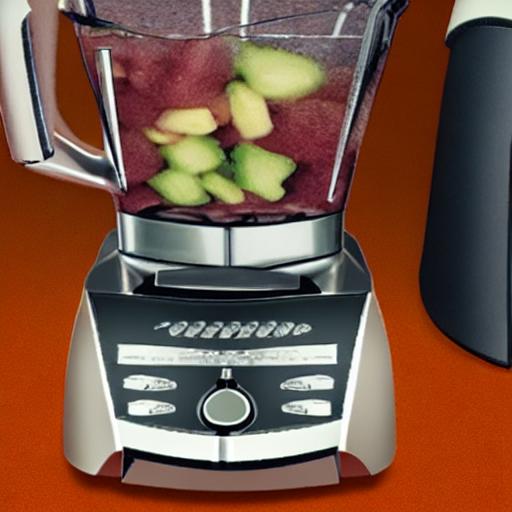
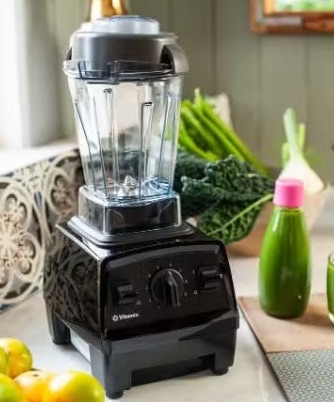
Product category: items_blender
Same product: no